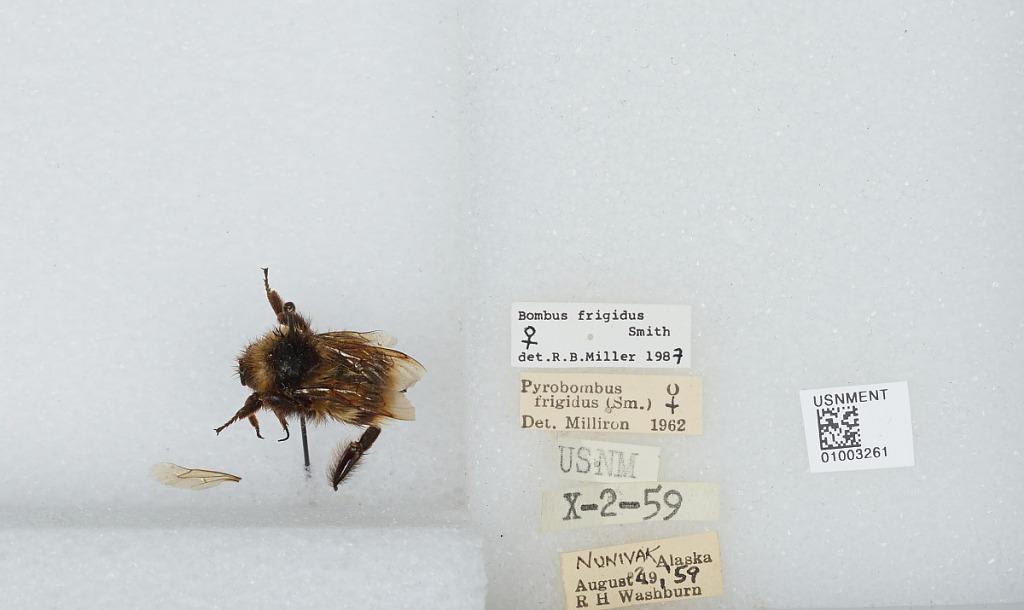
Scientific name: Bombus (Pyrobombus) frigidus Smith
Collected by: R. Washburn
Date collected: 1959-8-29
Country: United States
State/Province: Alaska
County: Bethel
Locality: Nunivak
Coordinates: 60.095, -166.211
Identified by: Miller, R. B.